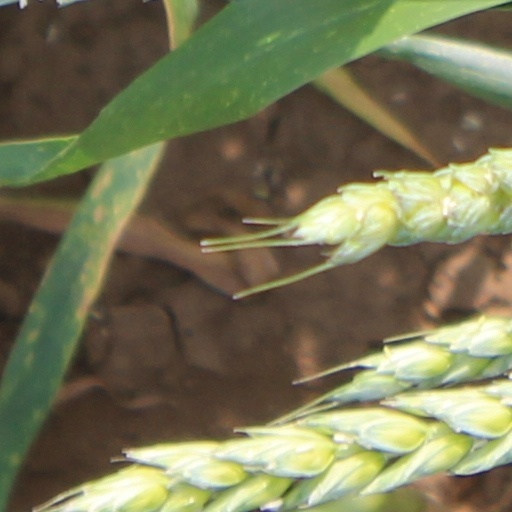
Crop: wheat